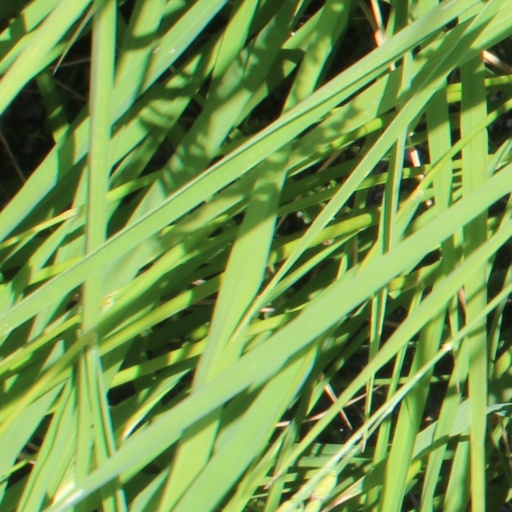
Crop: rice